Olympic Park (Village)

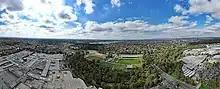
Aerial panorama of the Heidelberg Olympic Village and surrounds. Shot April 2023.

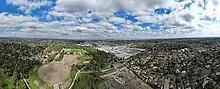
Aerial panorama of Heidelberg West. April 2023.

Olympic Park, commonly referred to as Olympic Village, is a rectangular football (soccer) ground and recreational space located in Heidelberg West on the western fringe of the City of Banyule. The park is an established sport and community recreation reserve with a significant history, having been originally built for the 1956 Olympic Games in Melbourne, Australia, for use as a prominent training base. The adjacent residential area, which served as the Olympic athletes village during the Games, is known locally as Olympic Village, giving the football ground its commonly used name.